Ponk

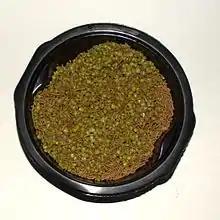
Ponk and sev, a Gujarati dish

Ponk or Paunk (Gujarati પૌંક) is a Gujarati snack made from tender roasted sorghum grains mixed with other products such as sev.